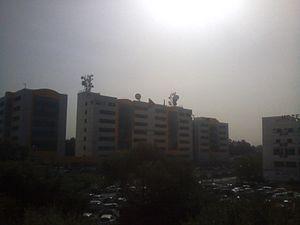
Siège de la société DJEZZY à Dar El Beida, Alger, Algérie
Dar El Beïda est une commune de la wilaya d'Alger en Algérie, située dans la banlieue Sud-Est d'Alger. C’est sur le territoire de la commune que se situe l'aéroport d'Alger.
Djezzy, officiellement Optimum Telecom Algérie et anciennement Orascom Telecom Algérie, est un opérateur de téléphonie mobile algérien créé le 11 juillet 2001 avant d'ouvrir son réseau en février 2002. Leader des technologies de communication mobiles avec plus de 17 millions d'abonnés au mois de décembre 2015, l'entreprise fournit une vaste gamme de services tels que le prépayé, le post-payé, Internet ainsi que les services à valeur ajoutée et le service universel de télécommunication.